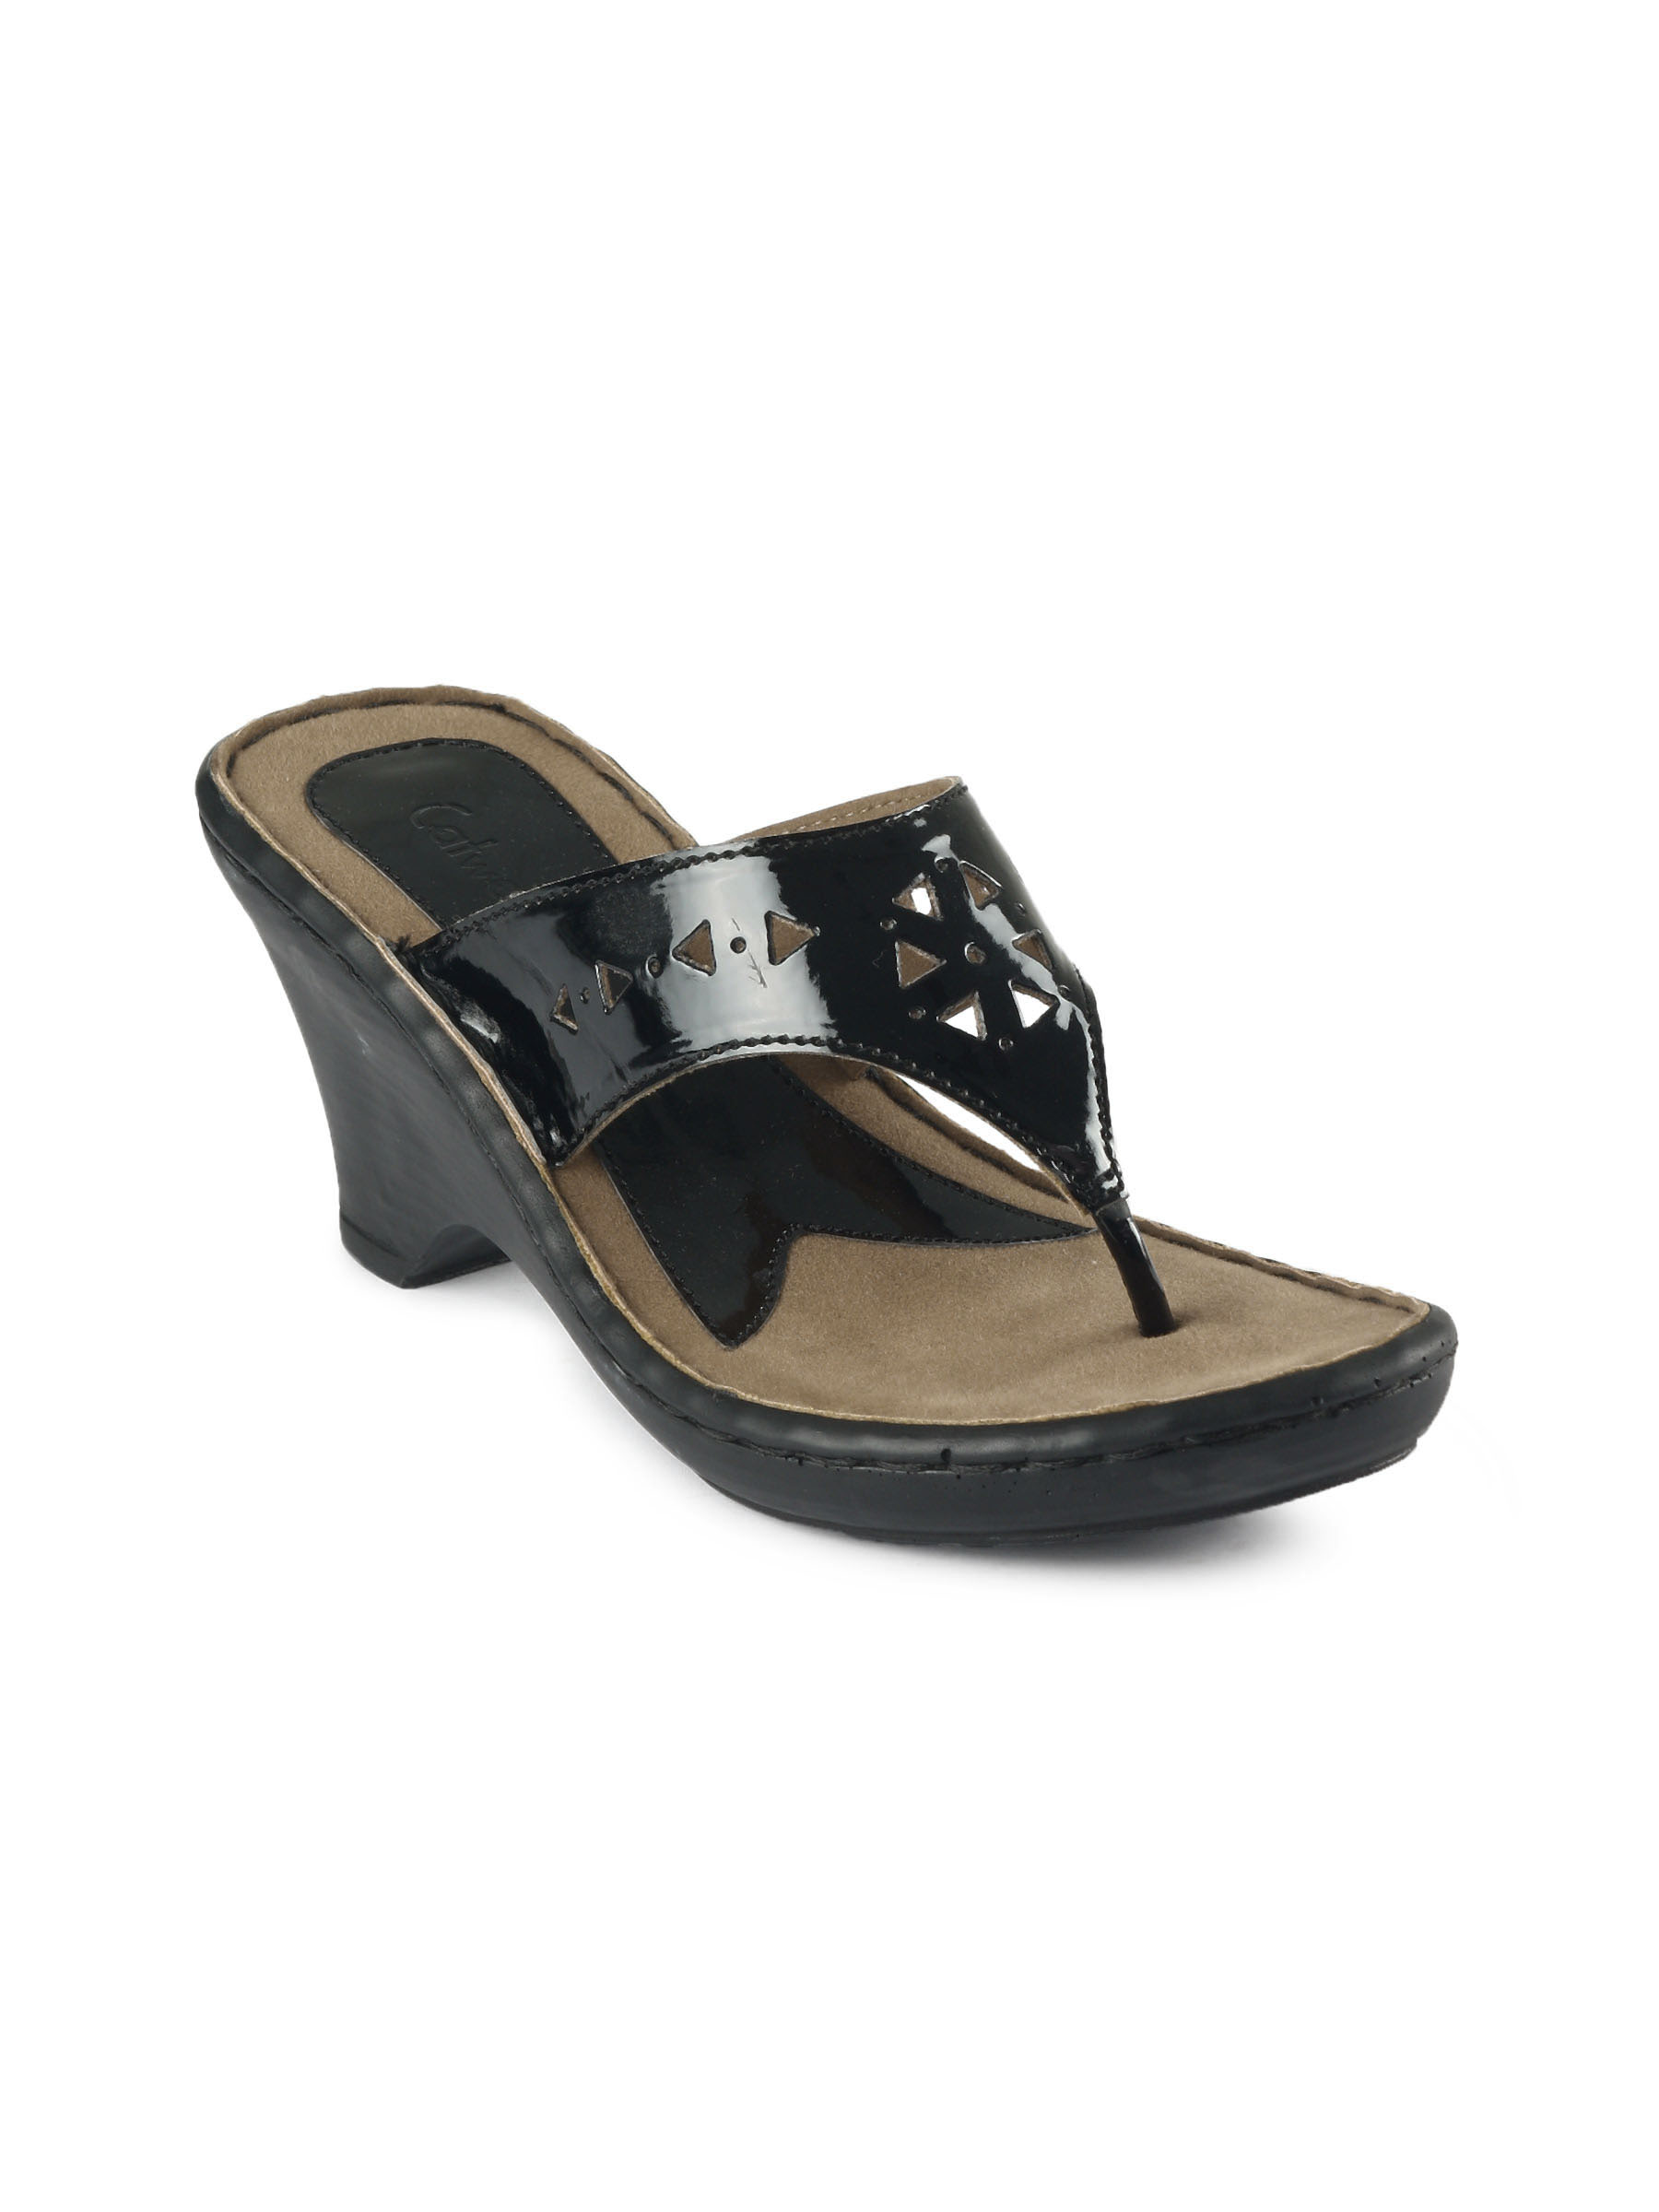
Catwalk Women Casual Black Heels
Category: Footwear / Shoes / Heels
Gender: Women
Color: Black
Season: Winter 2015
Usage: Casual